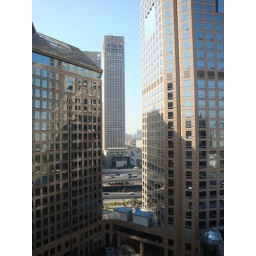
left of center - the building in the distance has pretty red lighting at the top, at night